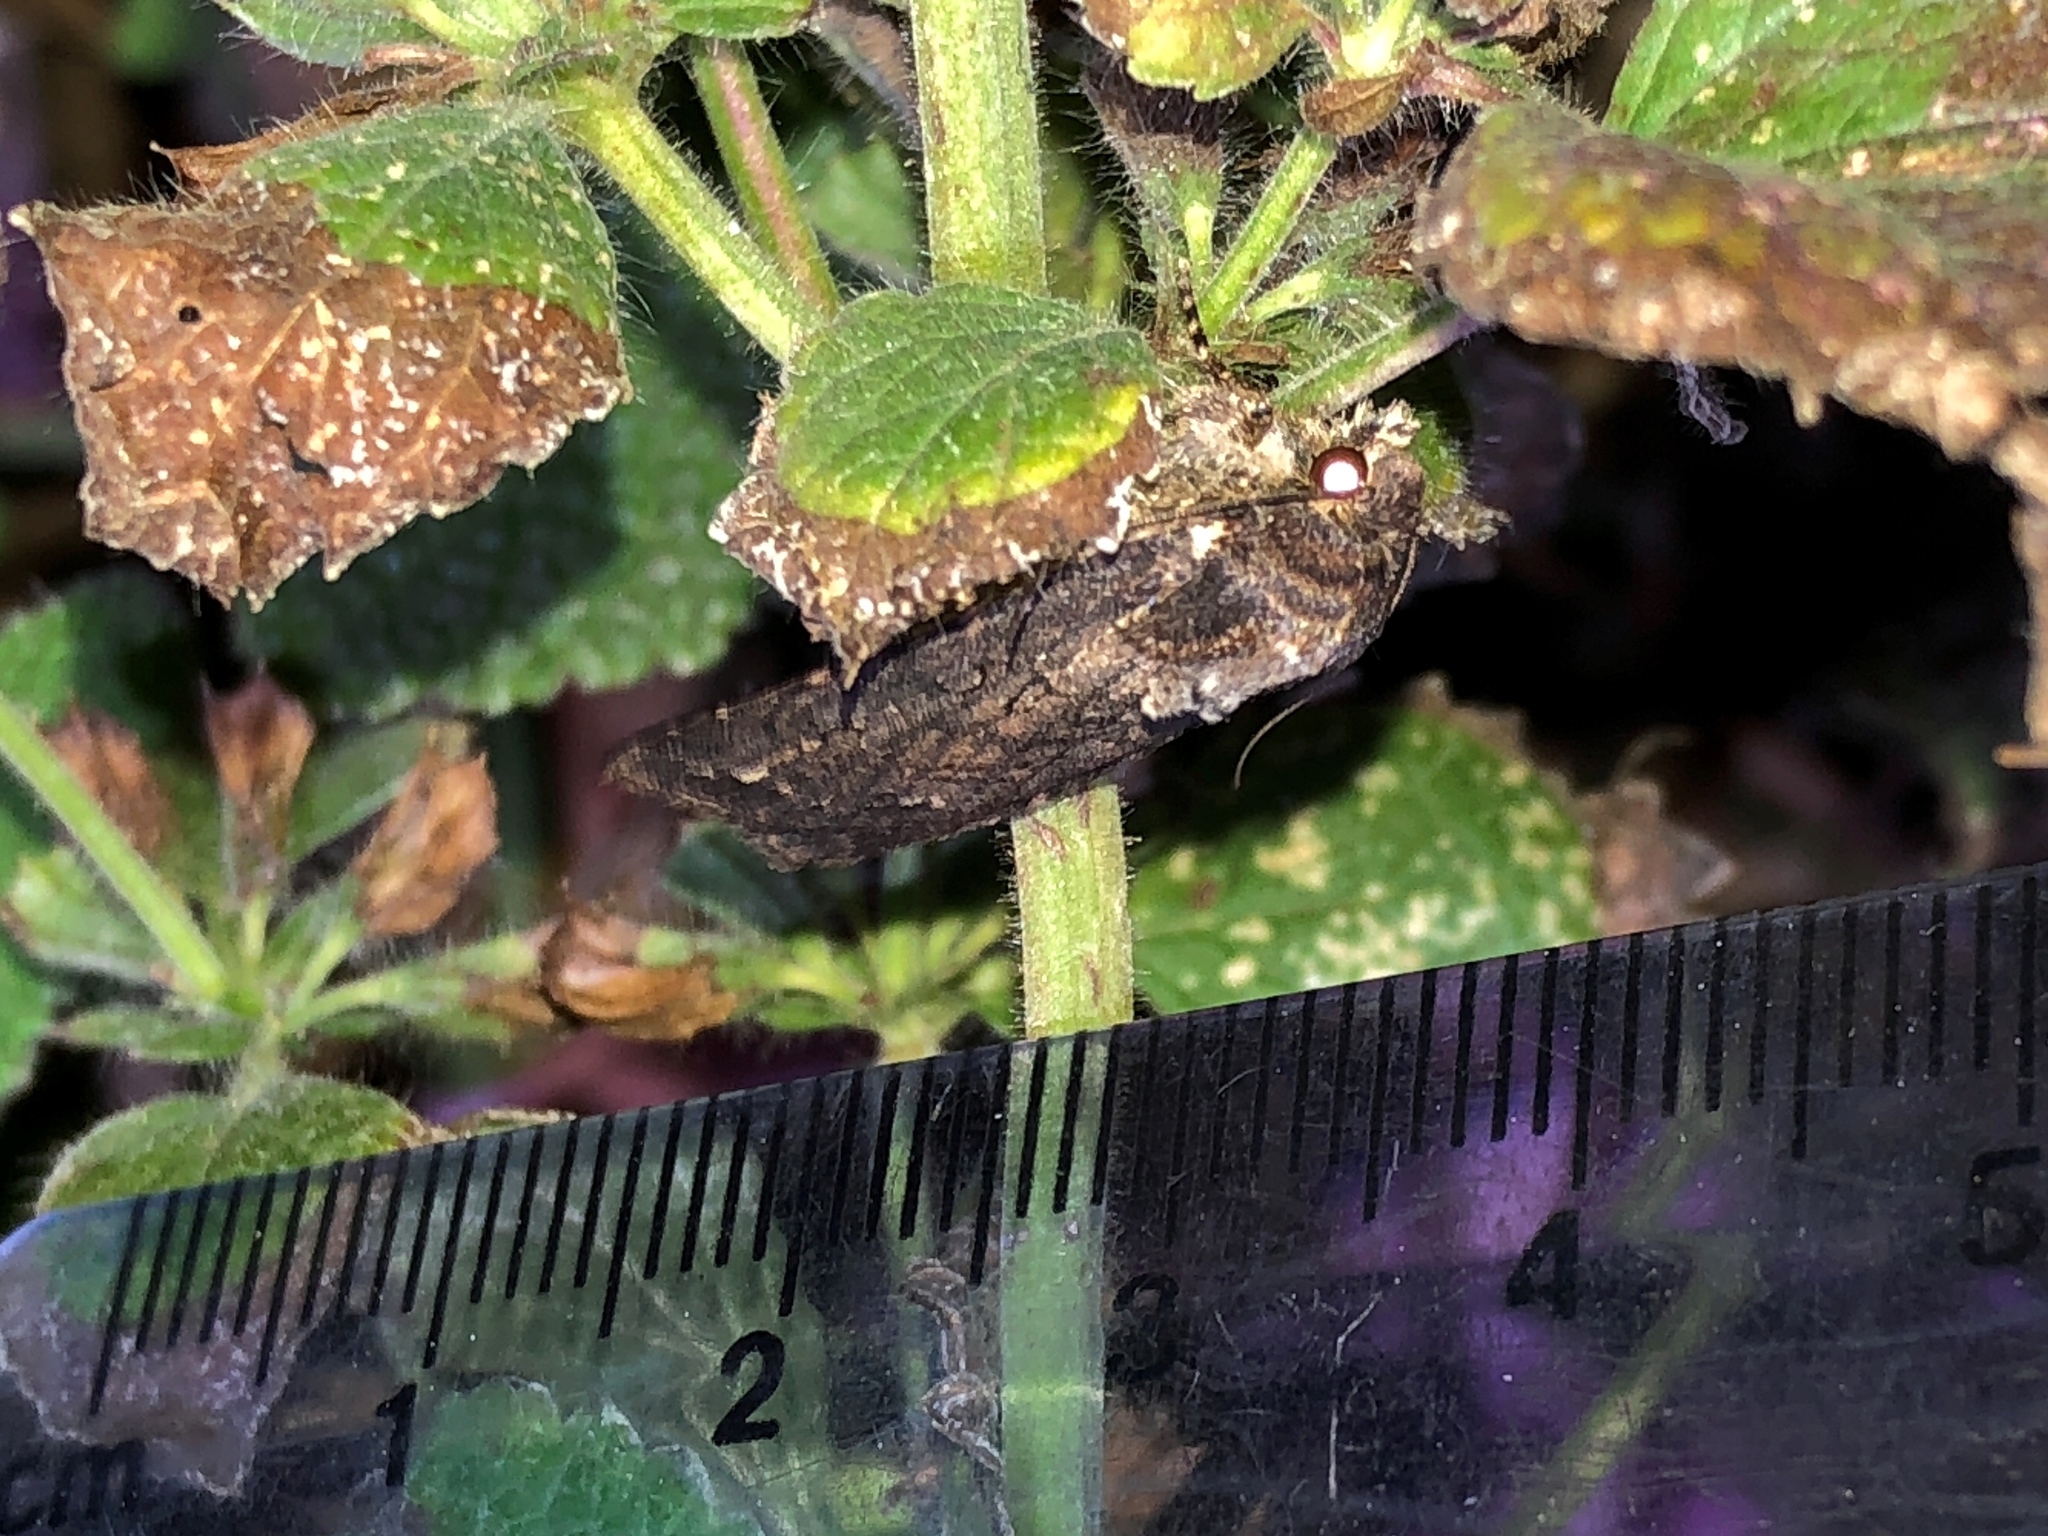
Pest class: cutworms